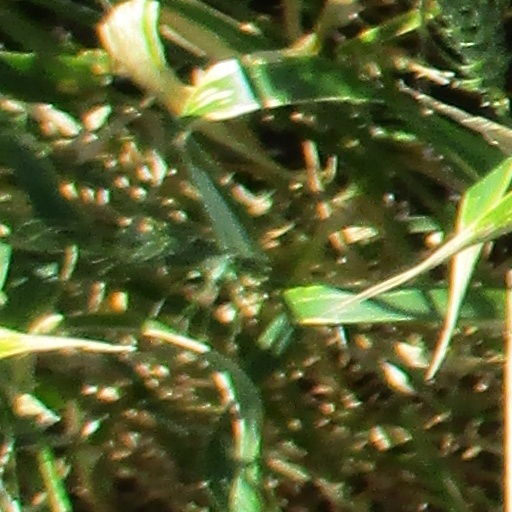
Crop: wheat